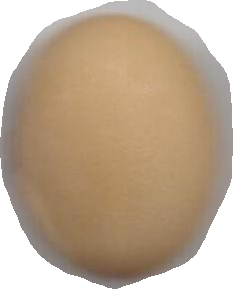
Variety: Anjasmoro